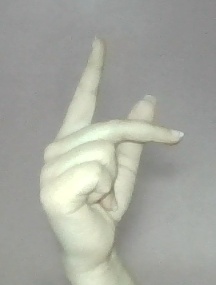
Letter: dha